Shoreti Monastery

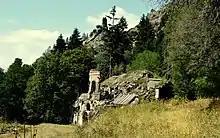
Shoreti church standing in ruins in 2014.

The Shoreti Monastery is a medieval Christian monastery in south Georgia, lying in a rocky valley in the Aspindza Municipality, Samtskhe-Javakheti. It consists of several structures, the main church, dedicated to Saint George, was built in several construction phases between the 6th–7th and the 15th century. The church, standing in ruins in 2014, was completely rebuilt in 2018. It is notable for mosaic adornments and medieval inscriptions. The monastery is inscribed on the list of the Immovable Cultural Monuments of National Significance of Georgia.